Deddington

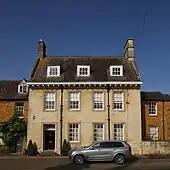
The Hermitage in Market Place: a 17th-century house with an 18th-century façade

King Charles I stayed here in 1644 during the First English Civil War. In 1654 a Parliamentarian, Thomas Appletree, acquired the house and had it extended. Appletree was the grandson of a "husbandman", but when he died in 1666 his wealth included a pipe organ and virginals in his parlour, oil paintings, plate worth £112, a horse-drawn coach, and an income from rents of £612 a year. In the 18th and early 19th centuries a succession of tenant farmers lived at Castle House and the building declined. In 1894 a local builder bought it and had it restored to designs by the architect Thomas Garner. In 1925 it suffered a fire, whereafter its east front was rebuilt in its present form.